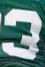
Number: 3